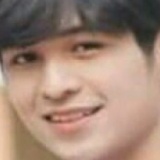
diễn viên Đỗ Nhật Trường